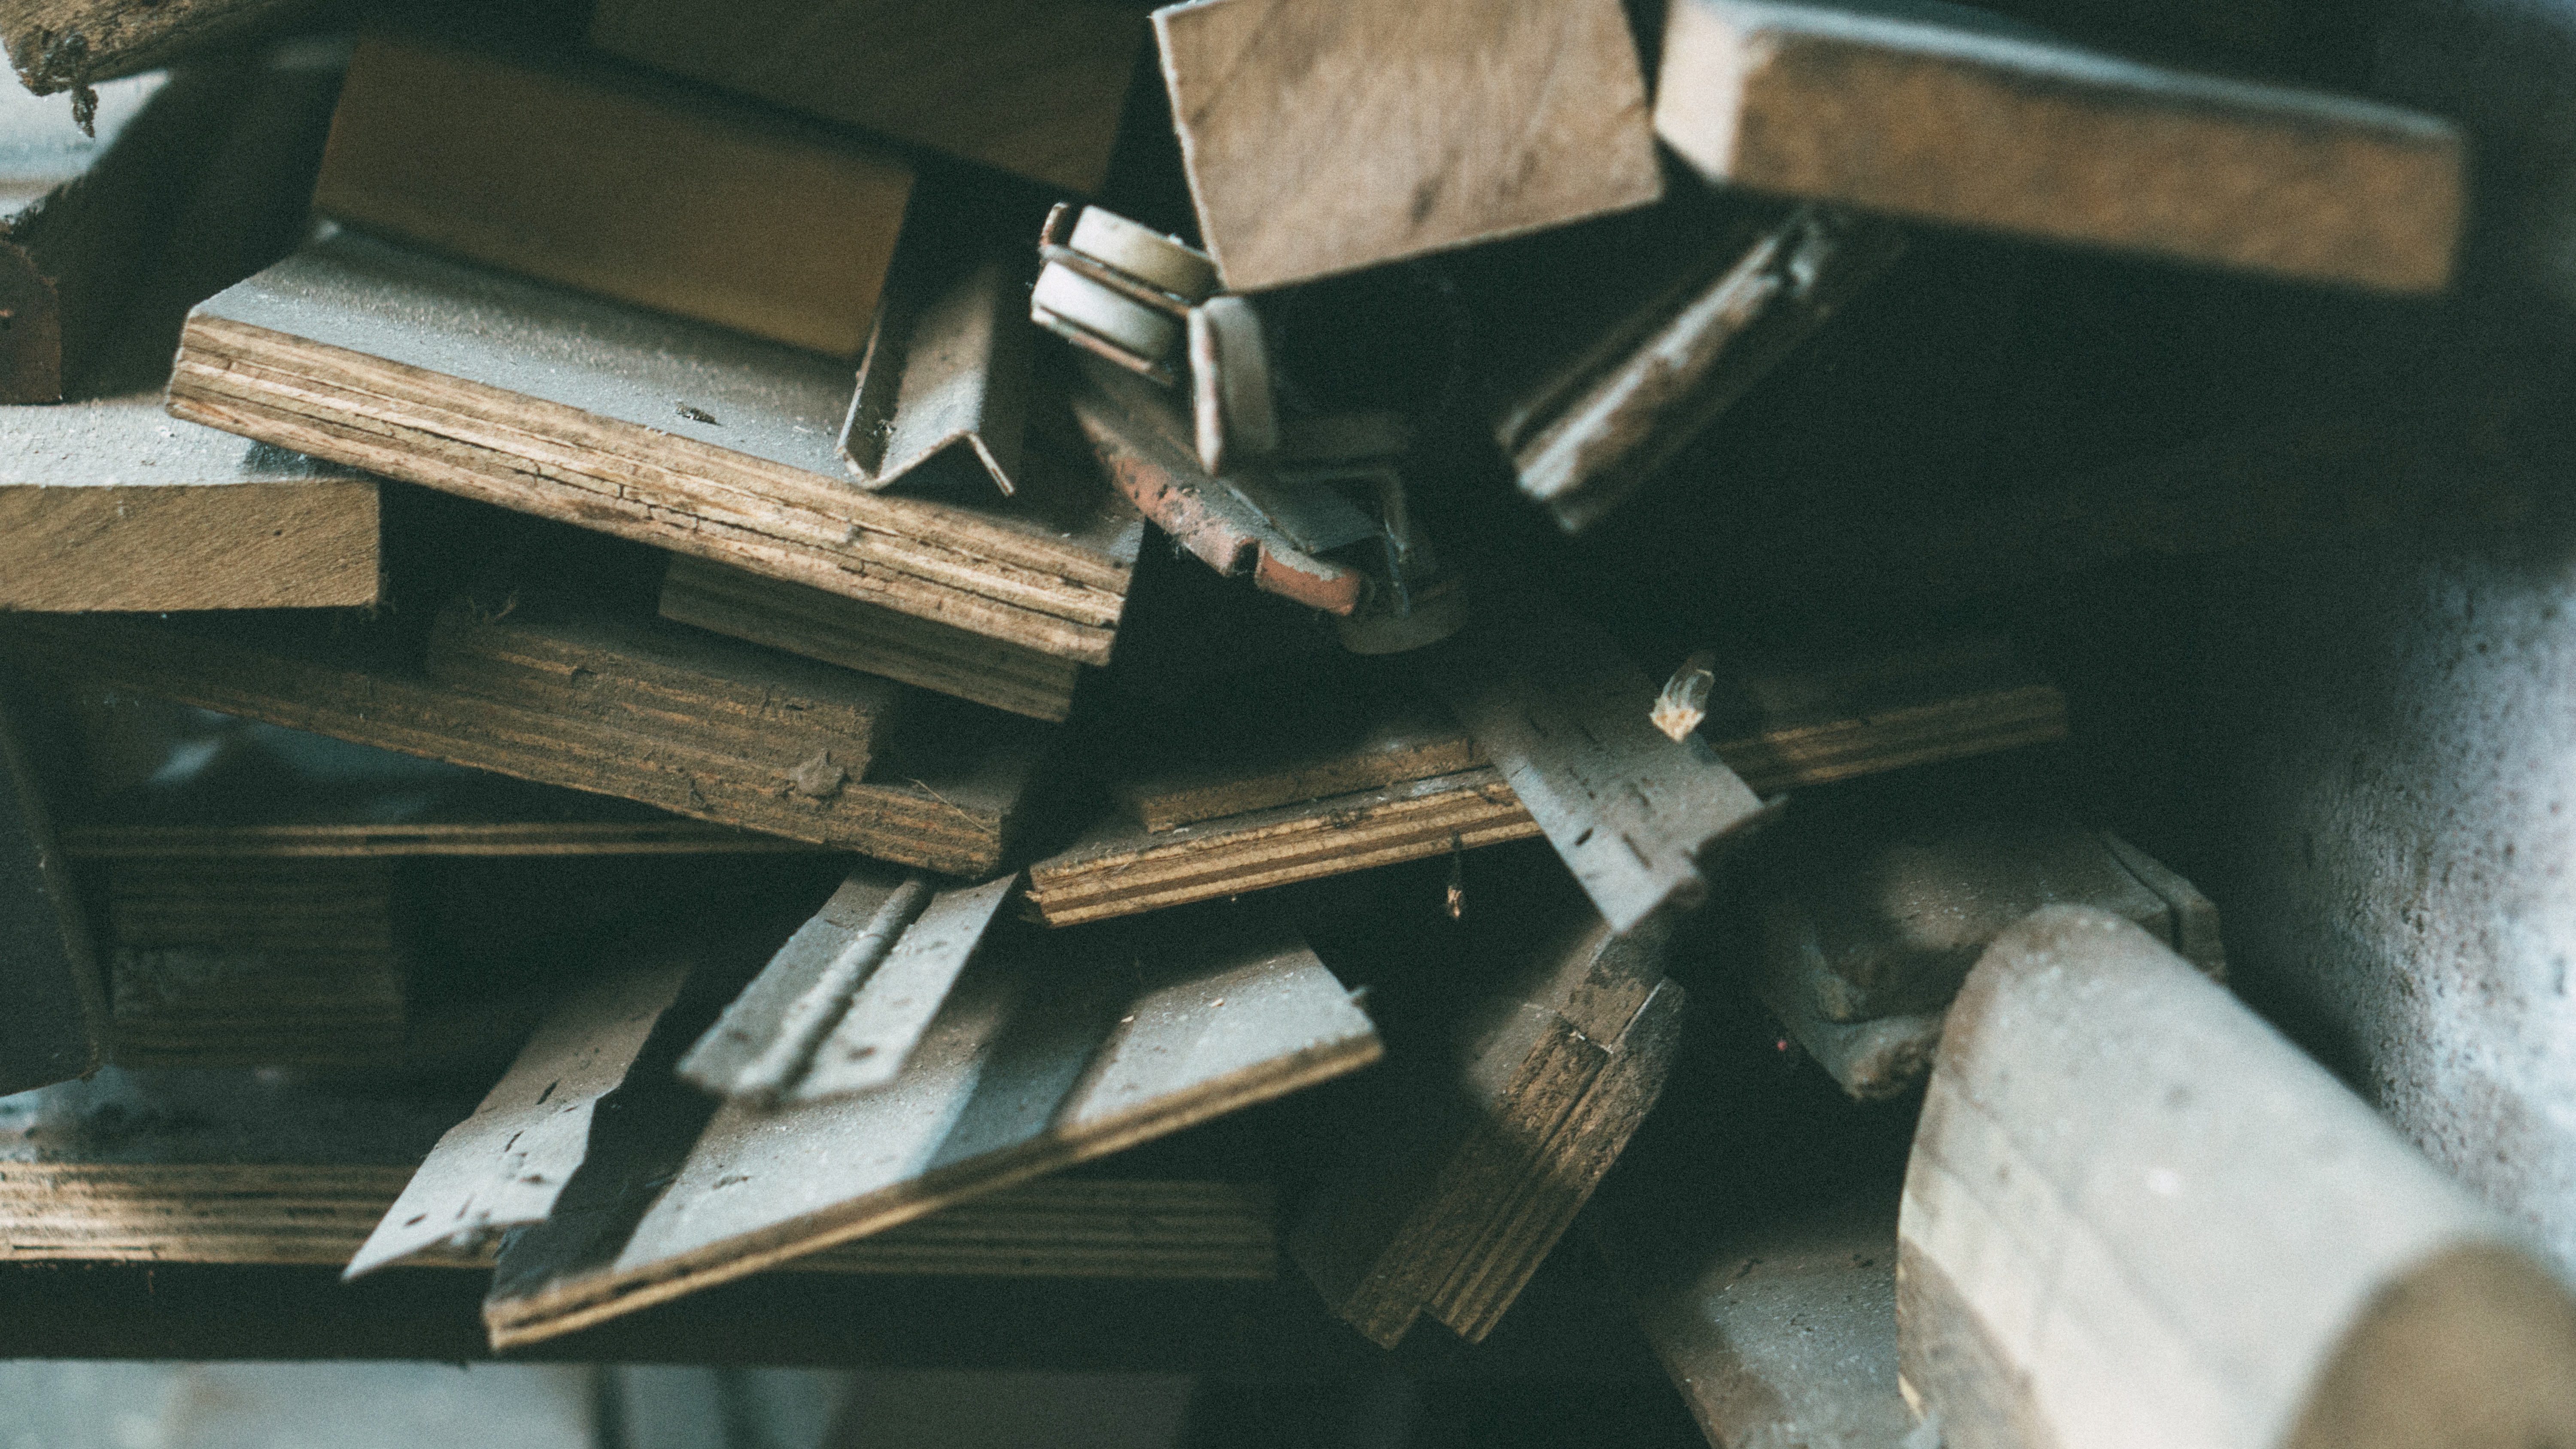
wood, metal, material, close up, scrap